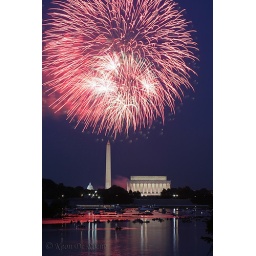
taken from arlington, VA. Lincoln memorial, monument and capital building in view.